Cobb County, Georgia

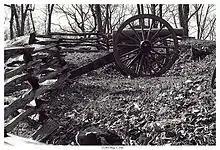
Kennesaw Mountain National Battlefield Park

Originally in area code 404, the county was moved into area code 770 in 1995, and overlaid by area code 678 in 1998. Before 1995, those with phones tied to the Woodstock telephone exchange (prefixes 924, 926, 928, later 516 and 591) could also call the Canton exchange (479, later 445, then 704) as a local call. This became moot, along with other dual-zone exchanges in metro Atlanta, when the exurban exchanges (including Canton) were fully made a part of what was already the world's largest toll-free calling zone. It is a zone spanning , with four active telephone area codes, and local calling extending into portions of two others.